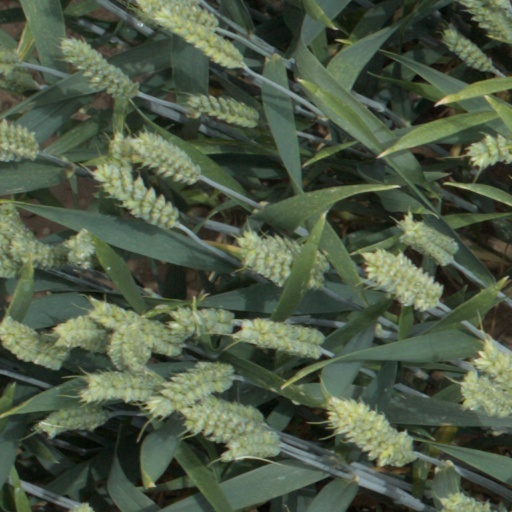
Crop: wheat